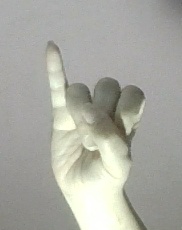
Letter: meem